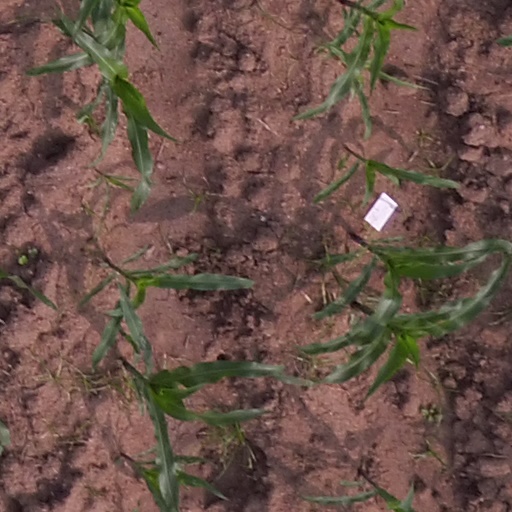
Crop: maize; corn